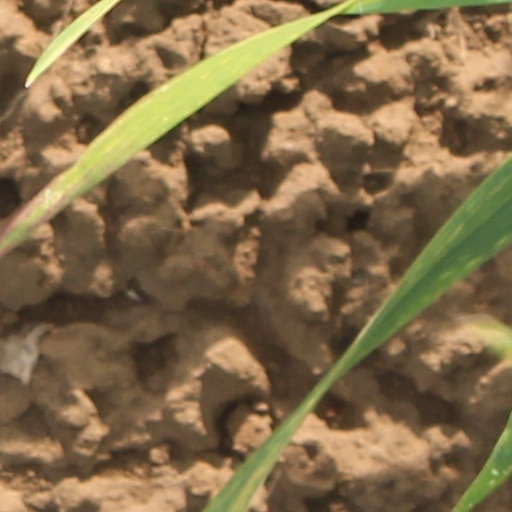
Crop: wheat